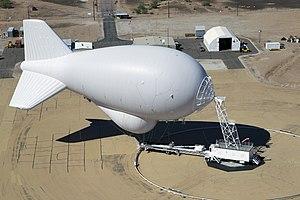
Le Système radar à aérostat attaché est un système américain de surveillance au sol à basse altitude qui utilise des aérostats comme plates-formes radar. Les systèmes similaires incluent le EL/M-2083 et le JLENS.